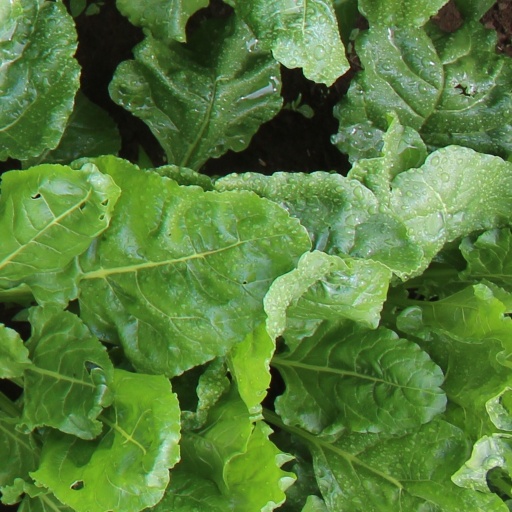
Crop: sugar beet